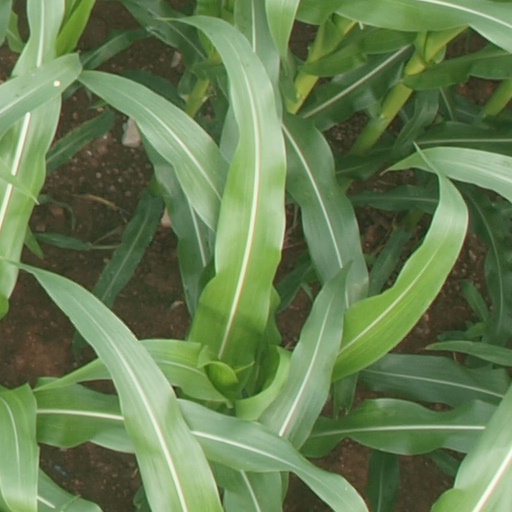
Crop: maize; corn